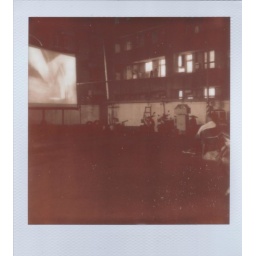
PX100 film test 2. dark nite with some white street light development temperature around 22'c